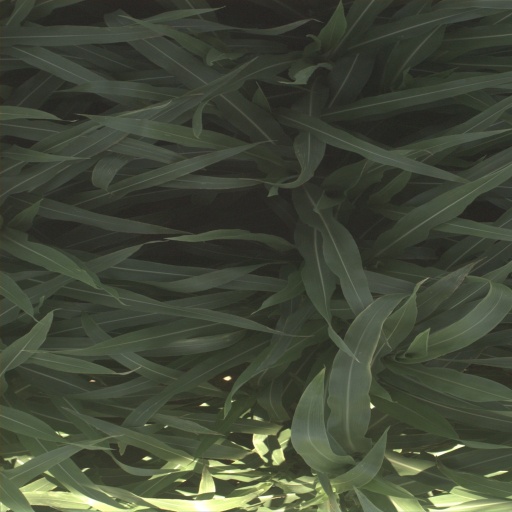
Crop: sorghum